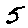
Label: 5